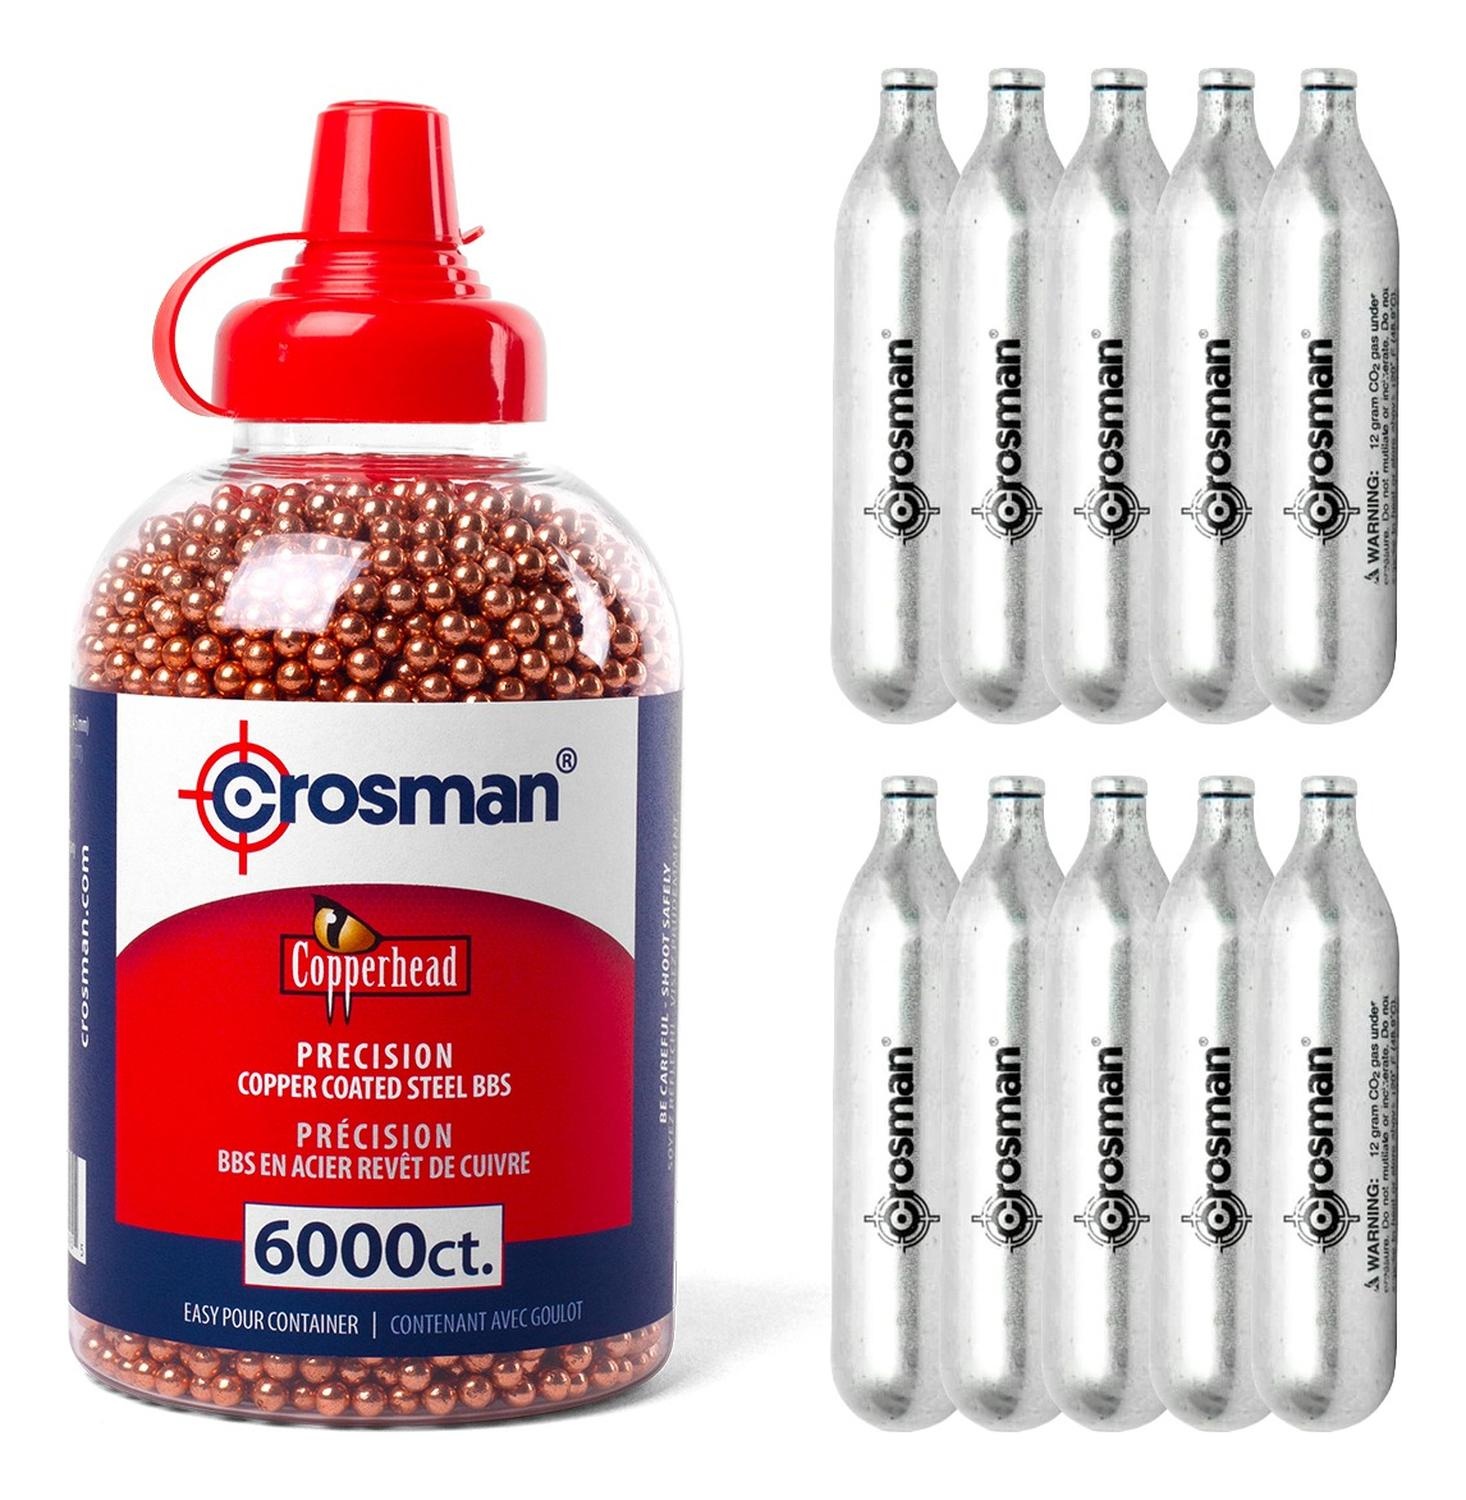
Kit 10 Tanques Co2 Crosman 12g + Bote de Balines con 6000 unidades
Brand: Crosman
Paquete 10 Tanques Co2 Marca Crosman mas 1 Bote BBs Crosman Copperhead de 6000 unidades Cal. 4.5. Nota: ESTA MUNICIÓN NO ES PARA ARTICULOS AIRSOFT COMO PISTOLAS U OTROS ARTICULOS, SOLAMENTE ES PARA PISTOLAS Y CARABINAS DE RESORTE, FAVOR DE REVISAR BIEN ANTES DE HACER LA COMPRA
Category: Sporting Goods > Outdoor Recreation > Hunting & Shooting > BB Guns & Accessories > BBs